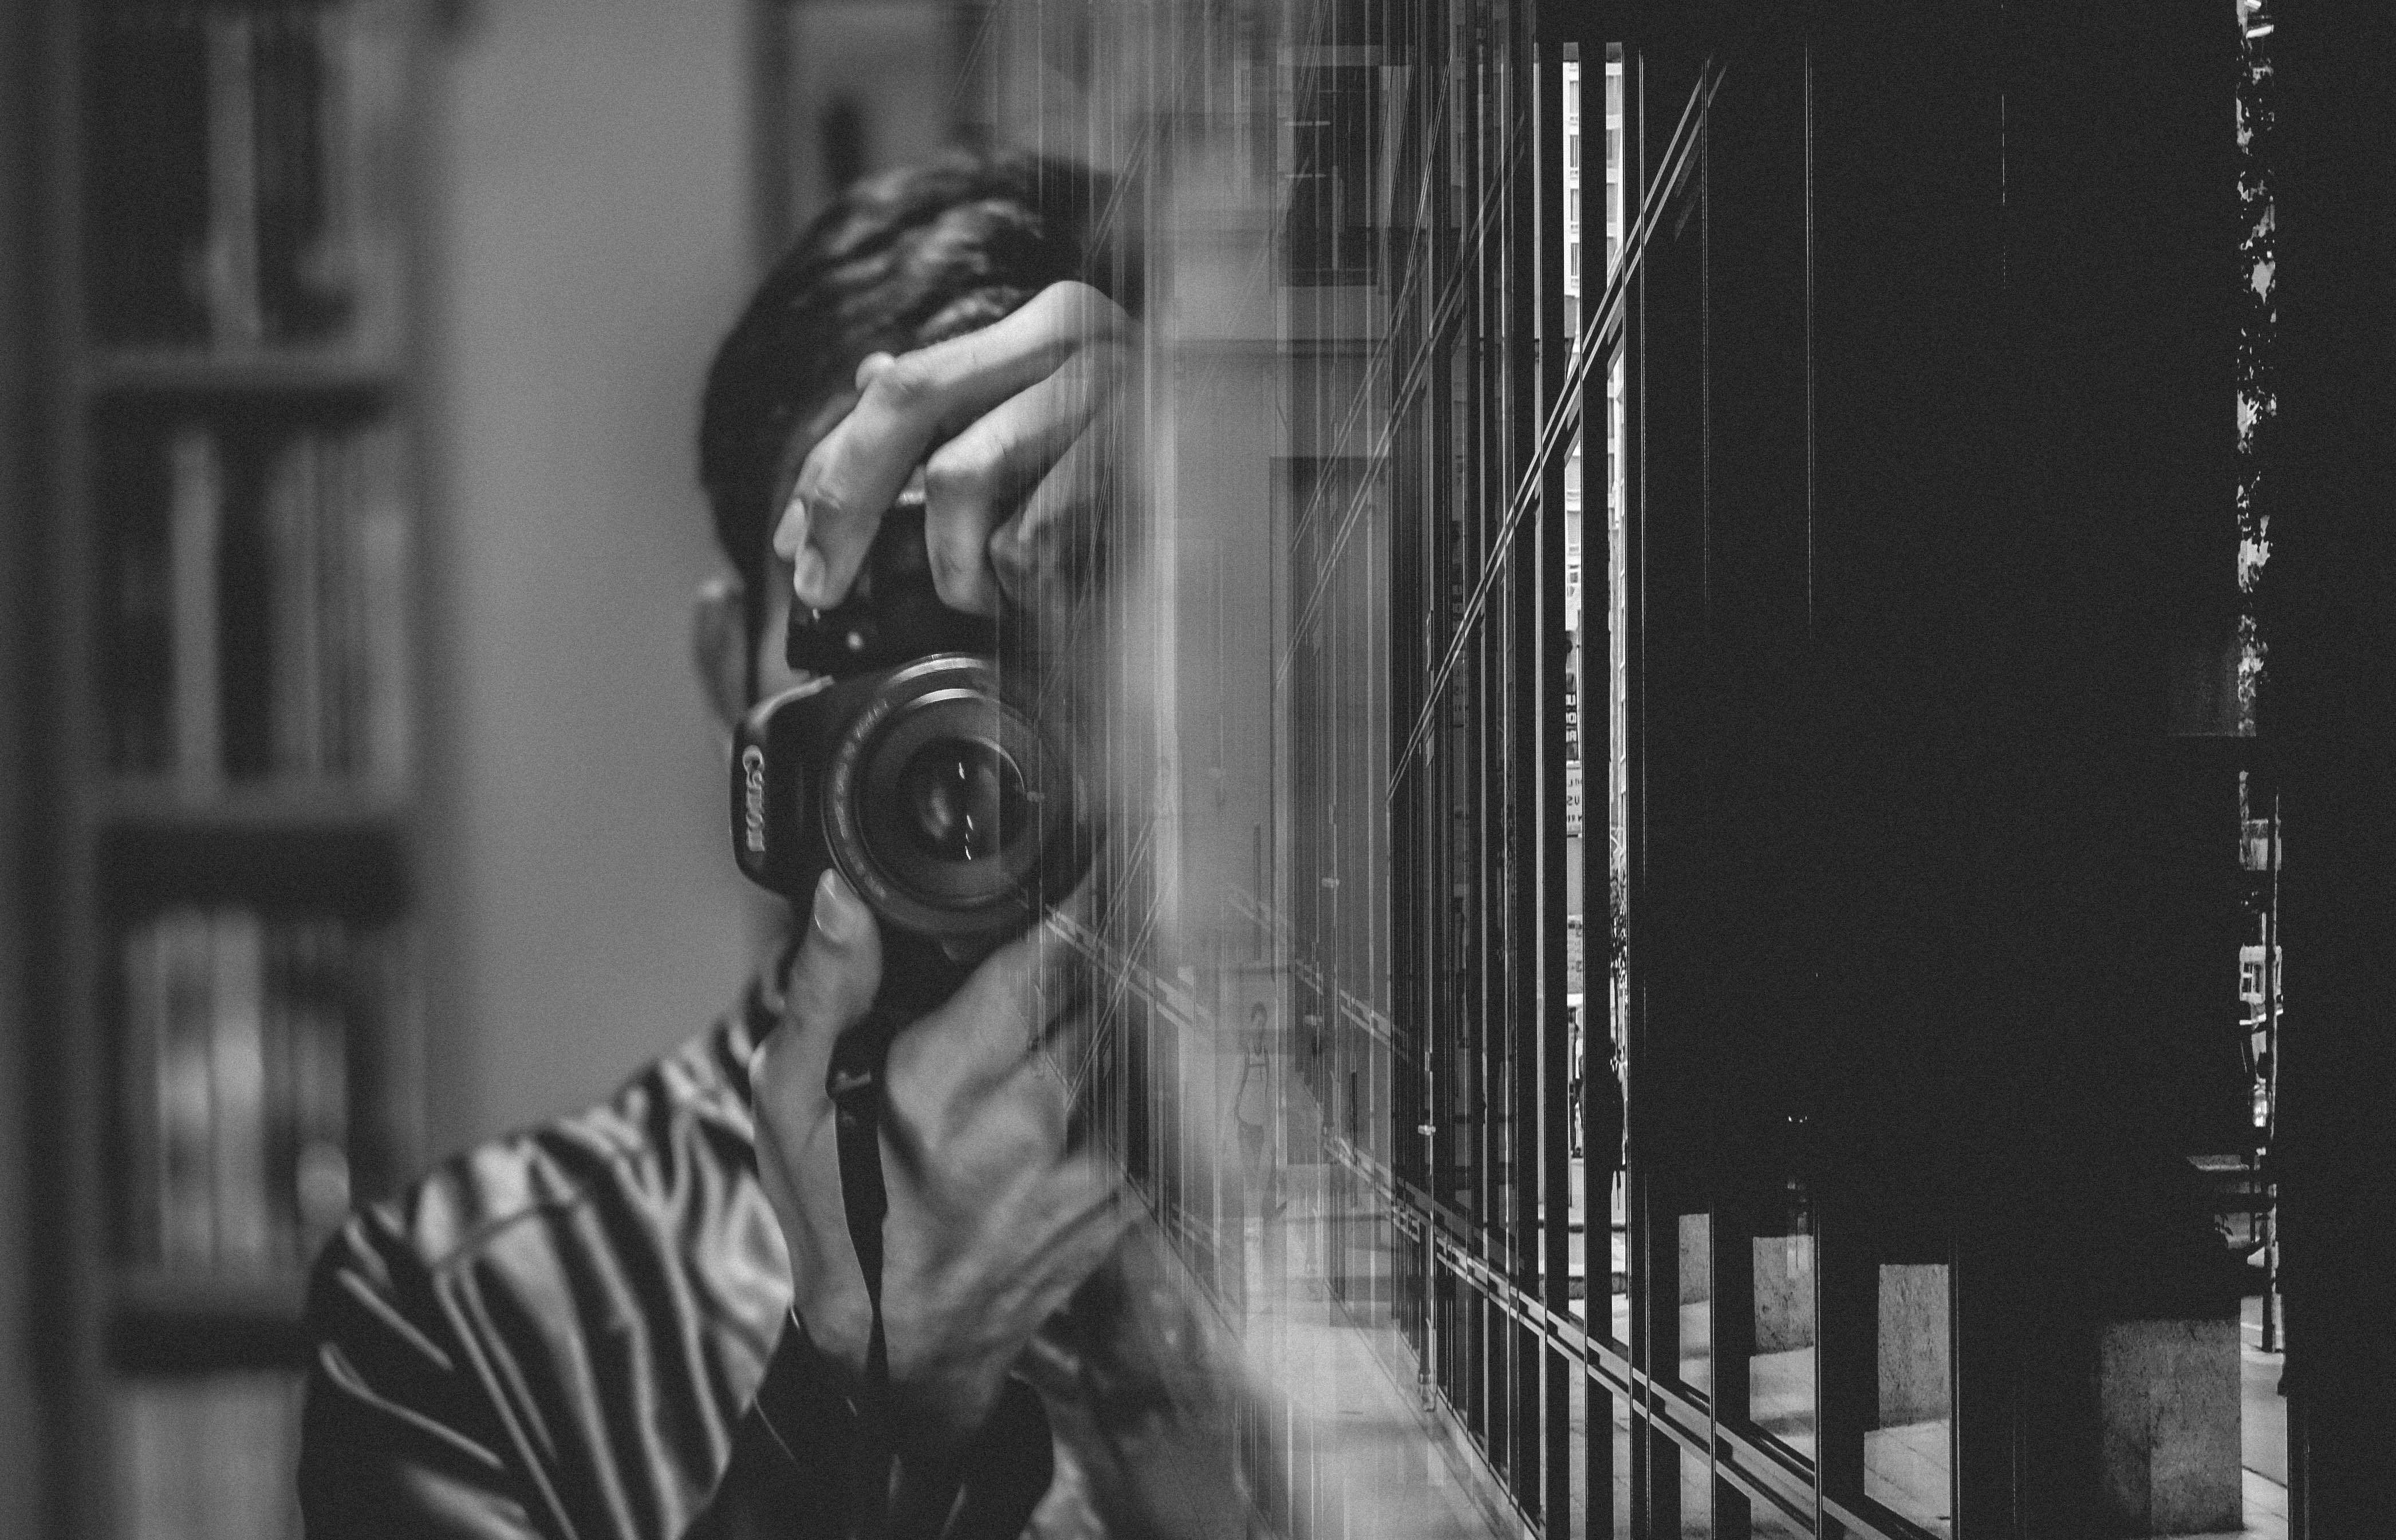
black and white, white, photography, statue, darkness, black, monochrome, photograph, monochrome photography, film noir